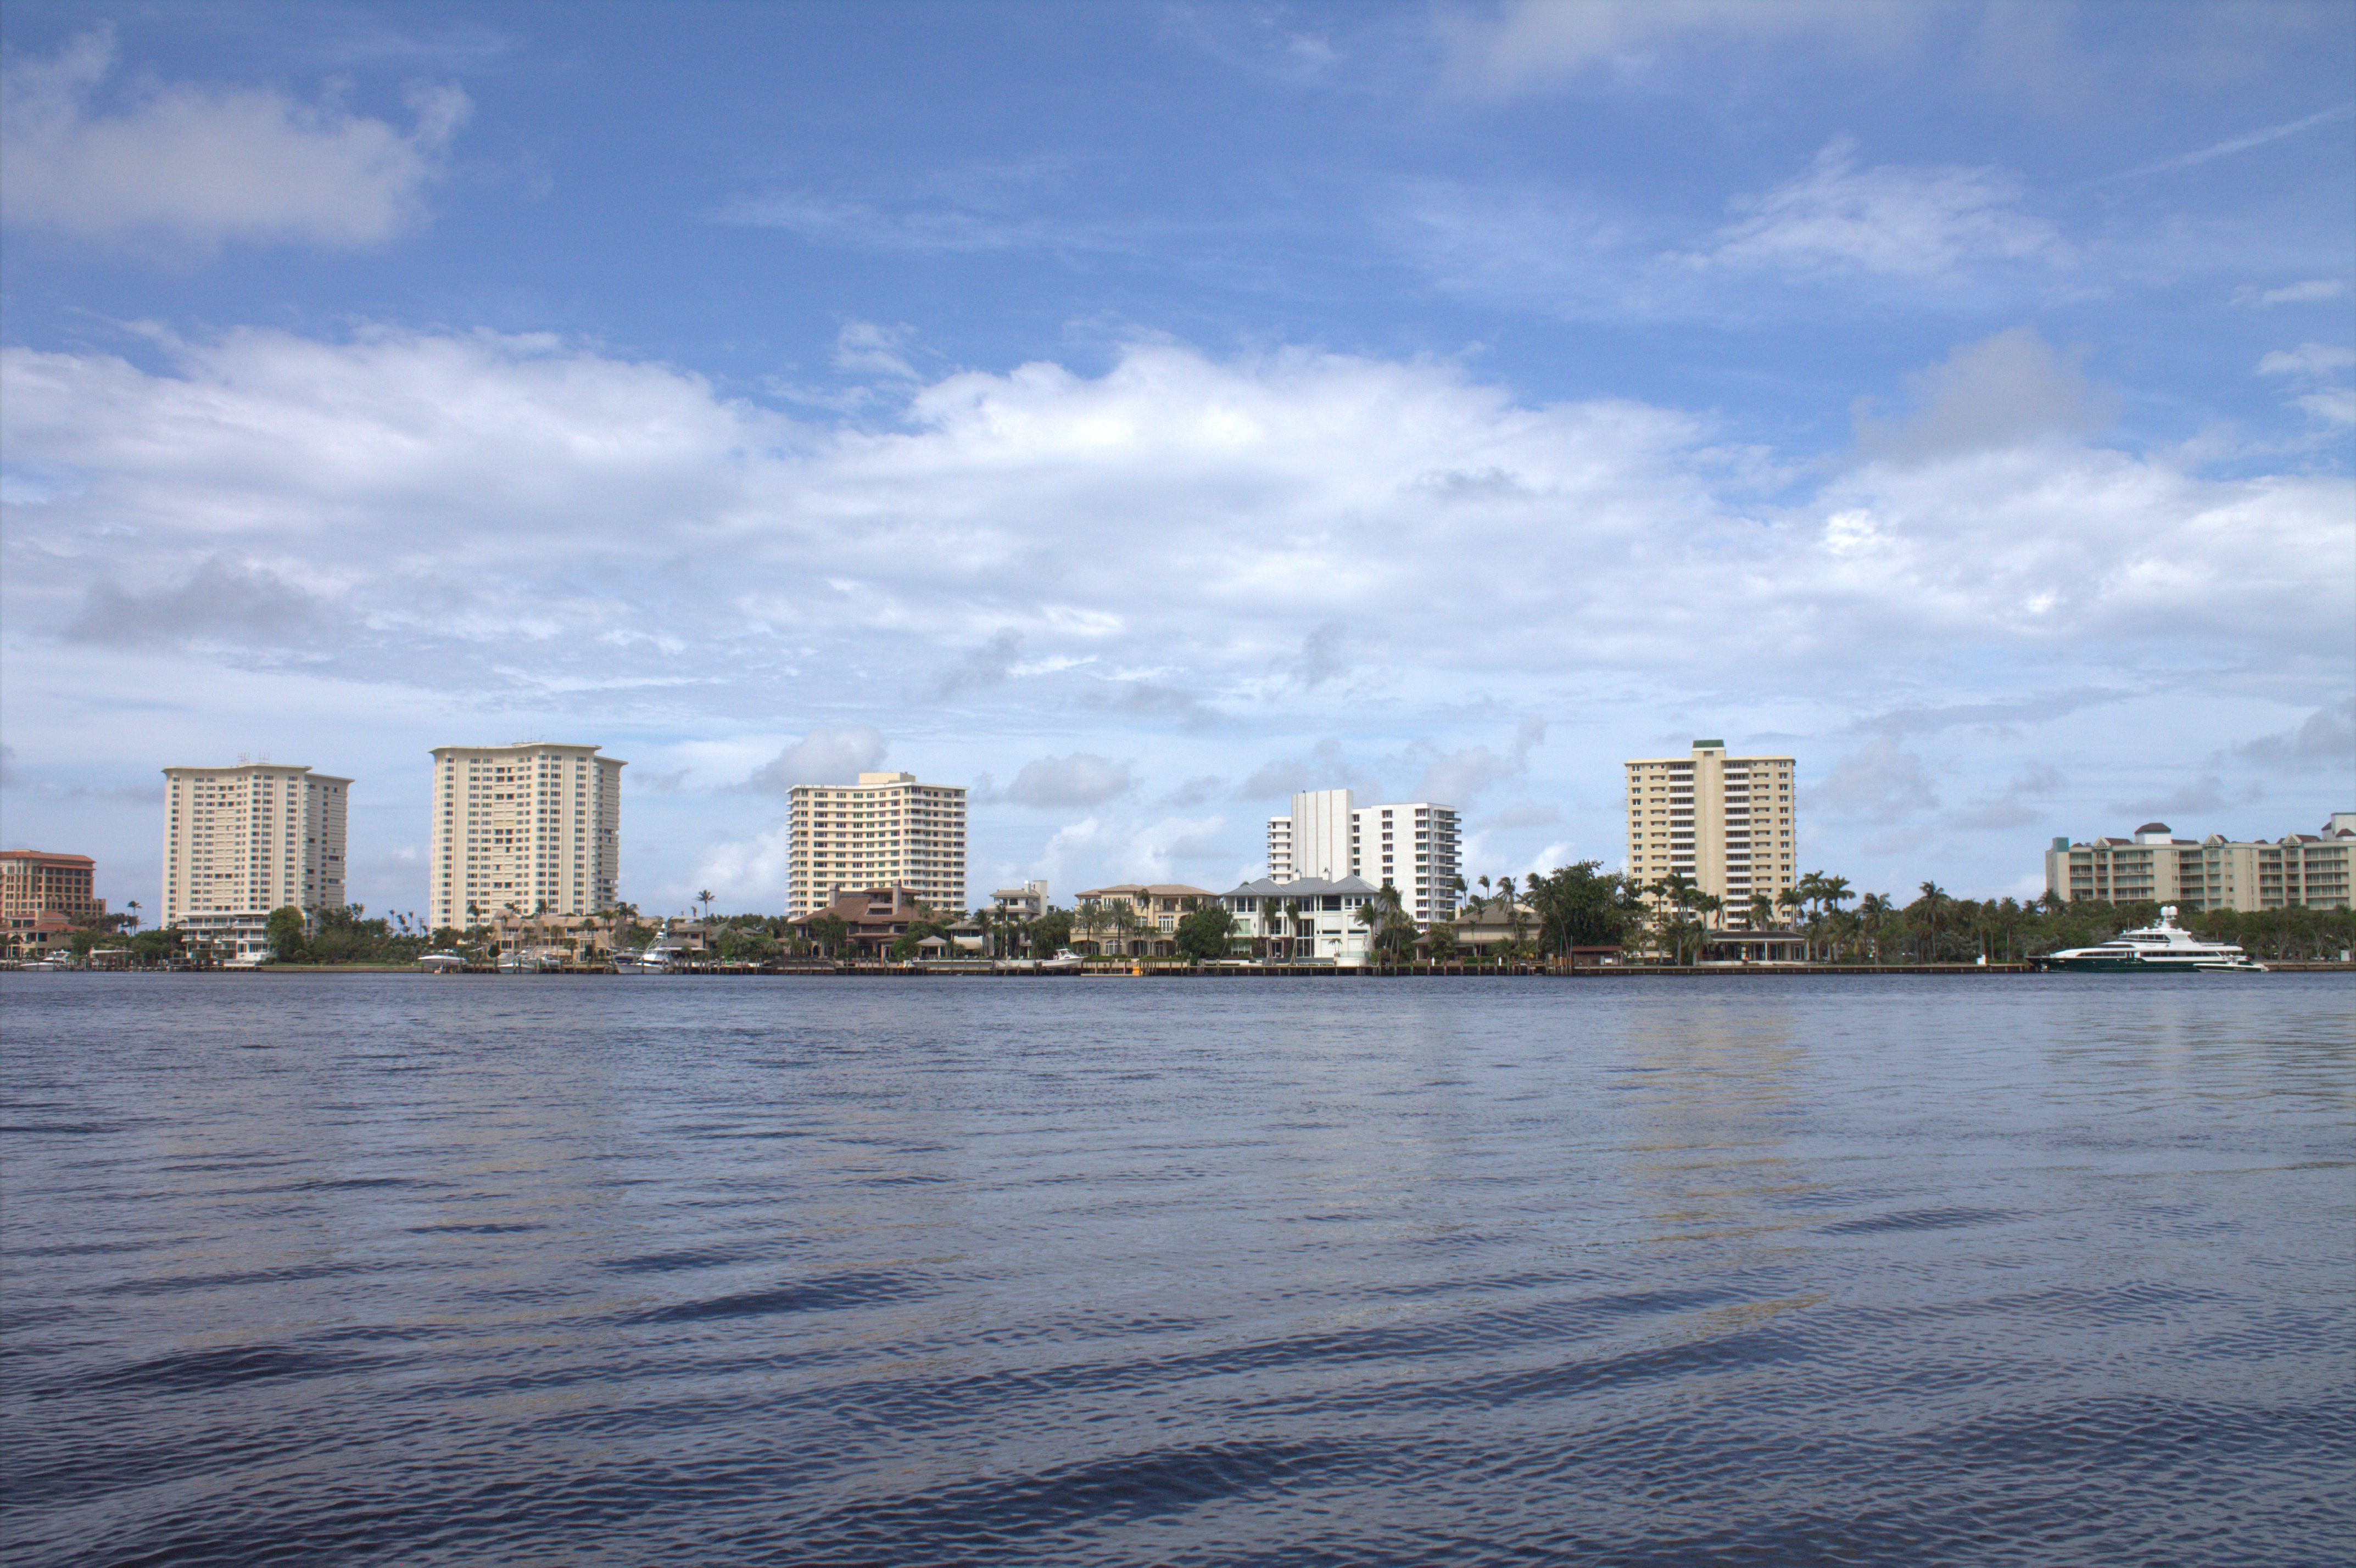
fort lauderdale, marine, ICW, waterway, boating, yacht, sky, water, daytime, city, skyline, human settlement, water resources, sea, cloud, urban area, river, architecture, horizon, metropolitan area, ocean, tower block, cityscape, lake, skyscraper, calm, building, downtown, photography, coast, tourism, metropolis, vacation, condominium, reservoir, bank, reflection, channel, sound